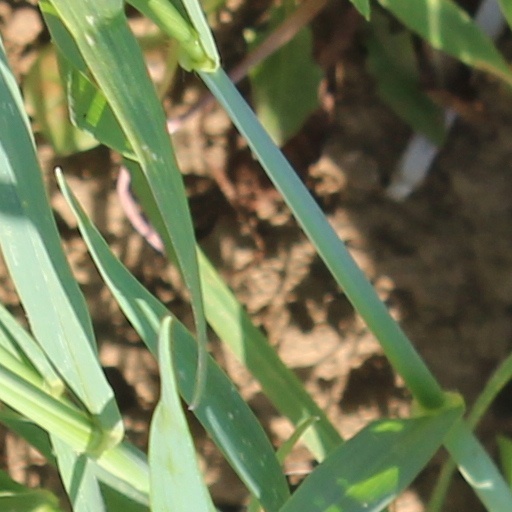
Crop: wheat